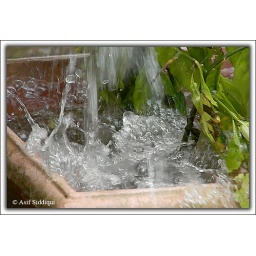
Splashes in my flower pot